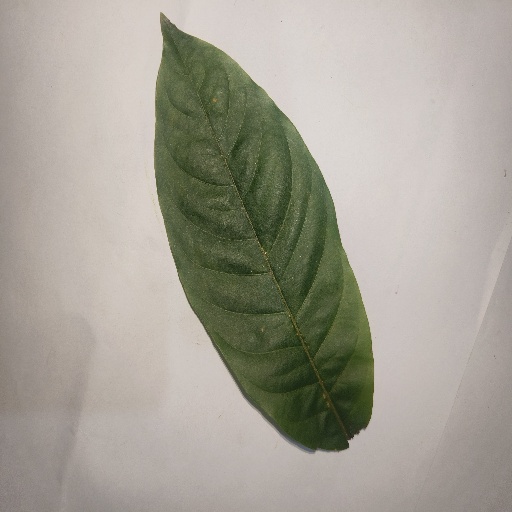
Species: HariTaki
Leaf condition: Healthy Leaf